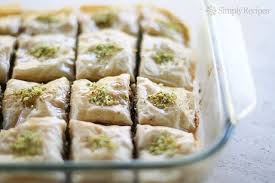
Yemek: baklava